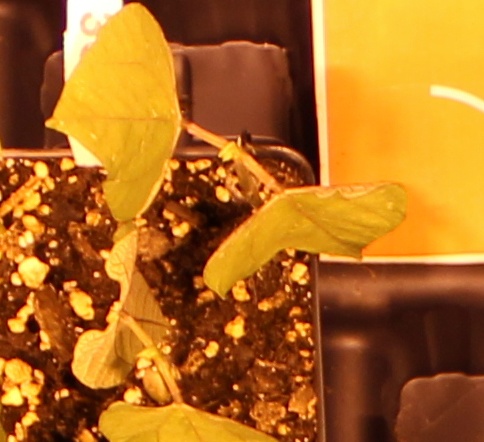
Label: Blackbean